Bernard Miège

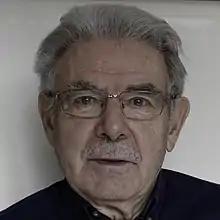
Bernard Miège

Bernard Miège (born 1941) is a French media theorist and academic administrator. He is Emeritus Professor of Communication and Information Science at Stendhal University in Grenoble. He was educated at Paris University, both in political studies and in economics. He has a Ph.D. in economics (Paris) and another Ph.D. in humanities (Bordeaux). He is the author of fifteen works in the following fields: the cultural industries, the introduction of the technologies of information and communication in the society and in the organisations, and the analysis of the theories of communication.